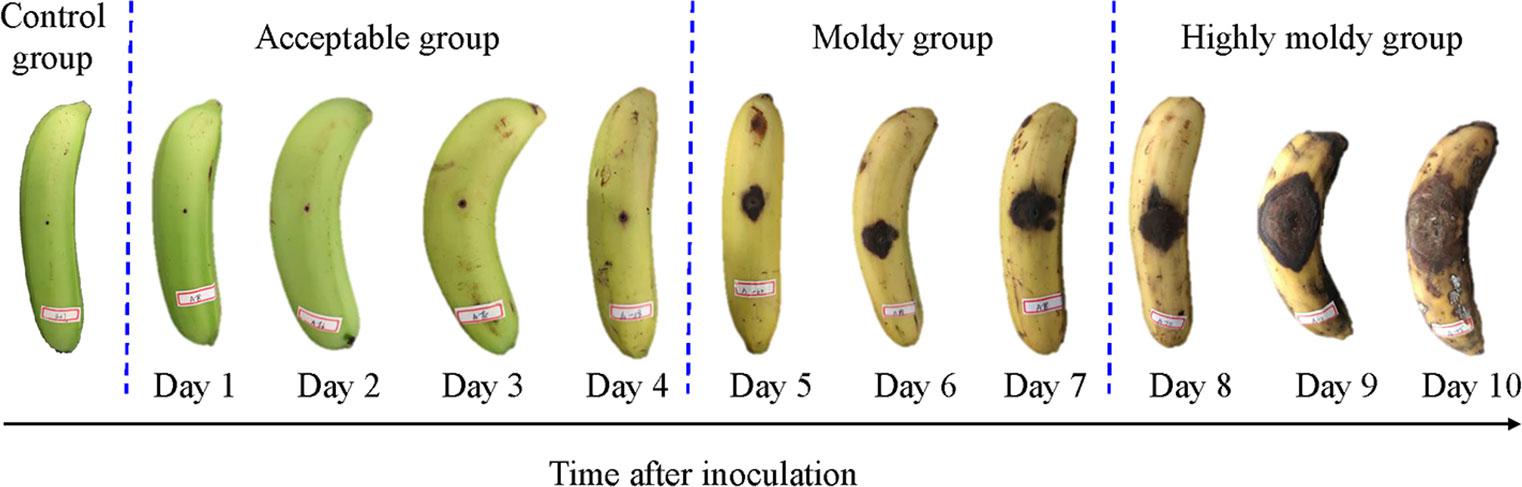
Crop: unknown
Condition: banana_banana_anthracnose